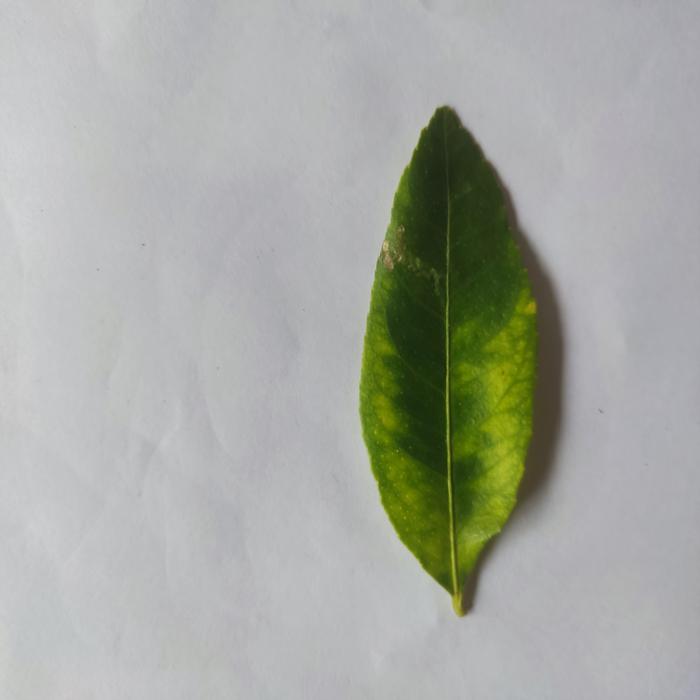
Crop: Lemon
Leaf condition: Citrus